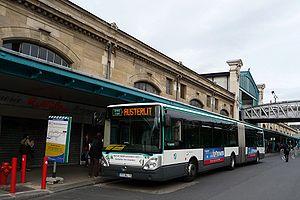
Citelis 18 en service sur le Castor à la Gare d'Austerlitz"
Les lignes de bus RATP spéciales constituent une série de lignes particulières que la Régie autonome des transports parisiens exploite soit pour effectuer des dessertes urbaines comme Castor, ligne de remplacement estival du RER C, soit pour effectuer des dessertes de banlieue à banlieue avec le Tvm et la ligne 393, lignes toutes deux gérées d'une manière proche d'un tramway à l'intérieur du département du Val-de-Marne, soit enfin pour assurer des dessertes aéroportuaires express ou touristiques.